DaBaby

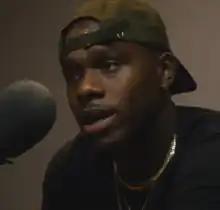
DaBaby during an interview in 2017

In January 2019, upon being signed to Interscope, Kirk launched his own imprint, Billion Dollar Baby Entertainment. In March 2019, Kirk's debut studio album "Baby on Baby", was released via Interscope Records and South Coast Music Group in a joint venture with both labels. The thirteen-track project features guest appearances from Offset, Rich Homie Quan, Rich the Kid and Stunna 4 Vegas.